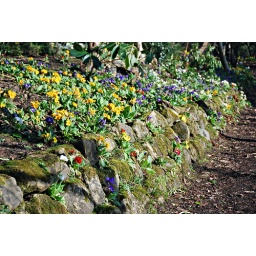
Spring flower beds in Pollok Park